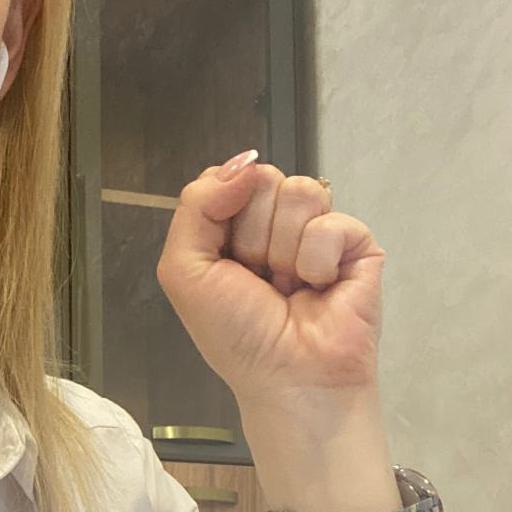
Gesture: fist